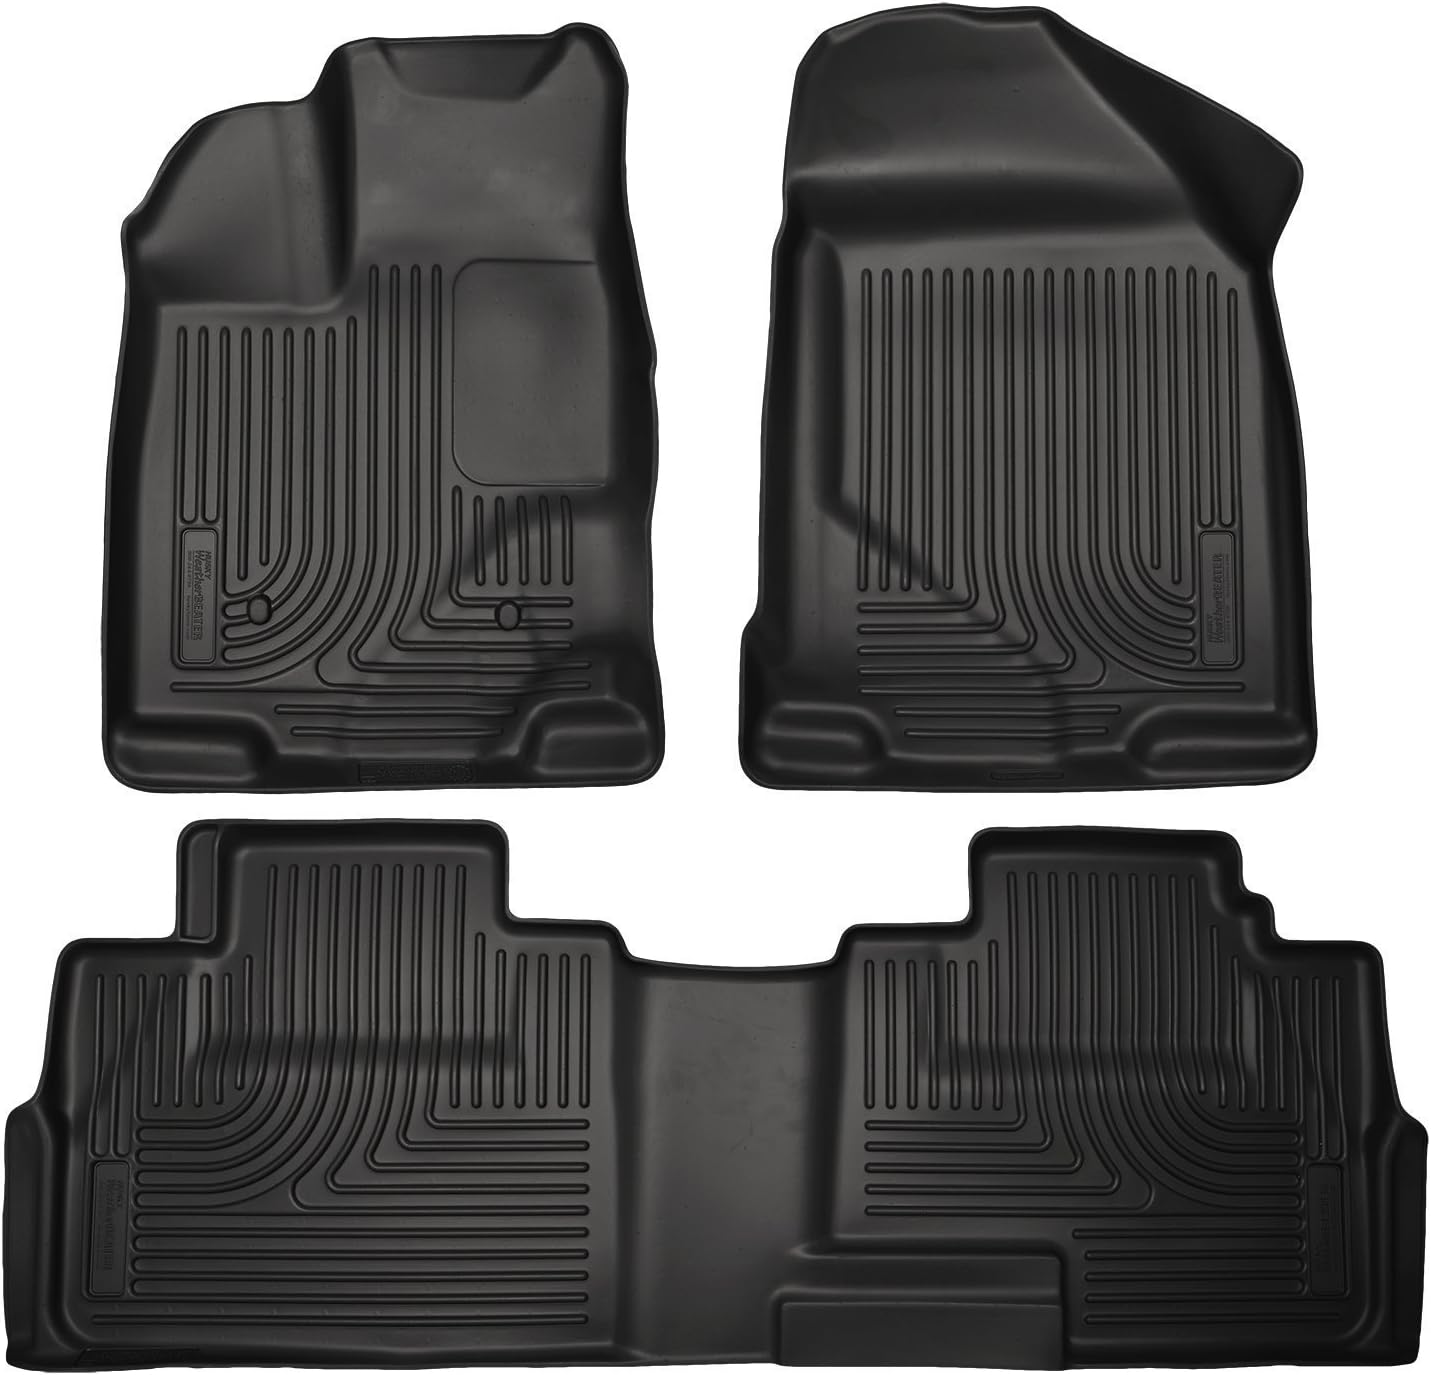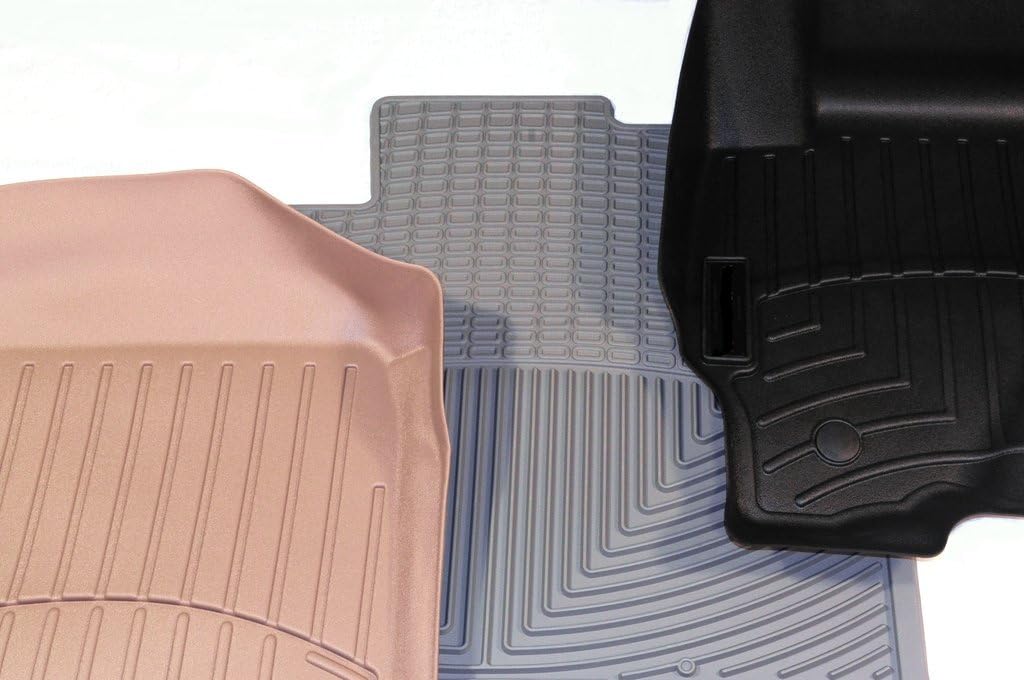
WeatherTech 44151-1-2 FloorLiner
Category: Automotive
Accurately/Completely Lines The Interior Carpet. High-Density Tri-Extended Material. Rigid Core Strength/Offers Surface Friction. Advanced Surfacing Minimizes Fluid Movement. Fluids Easily Removed Once They Are Trapped.
Features: WeatherTech FloorLiners, 3pc Front & Rear Set, Black | Year: 2011-2014 | Make: Audi | Model: Q7 | 44151-1-2